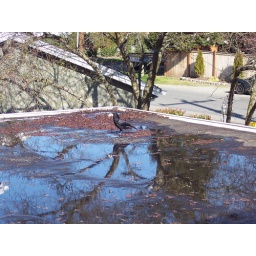
The bird flew off with the bread. This window is in Greenwood, Seattle March 7th. 2008